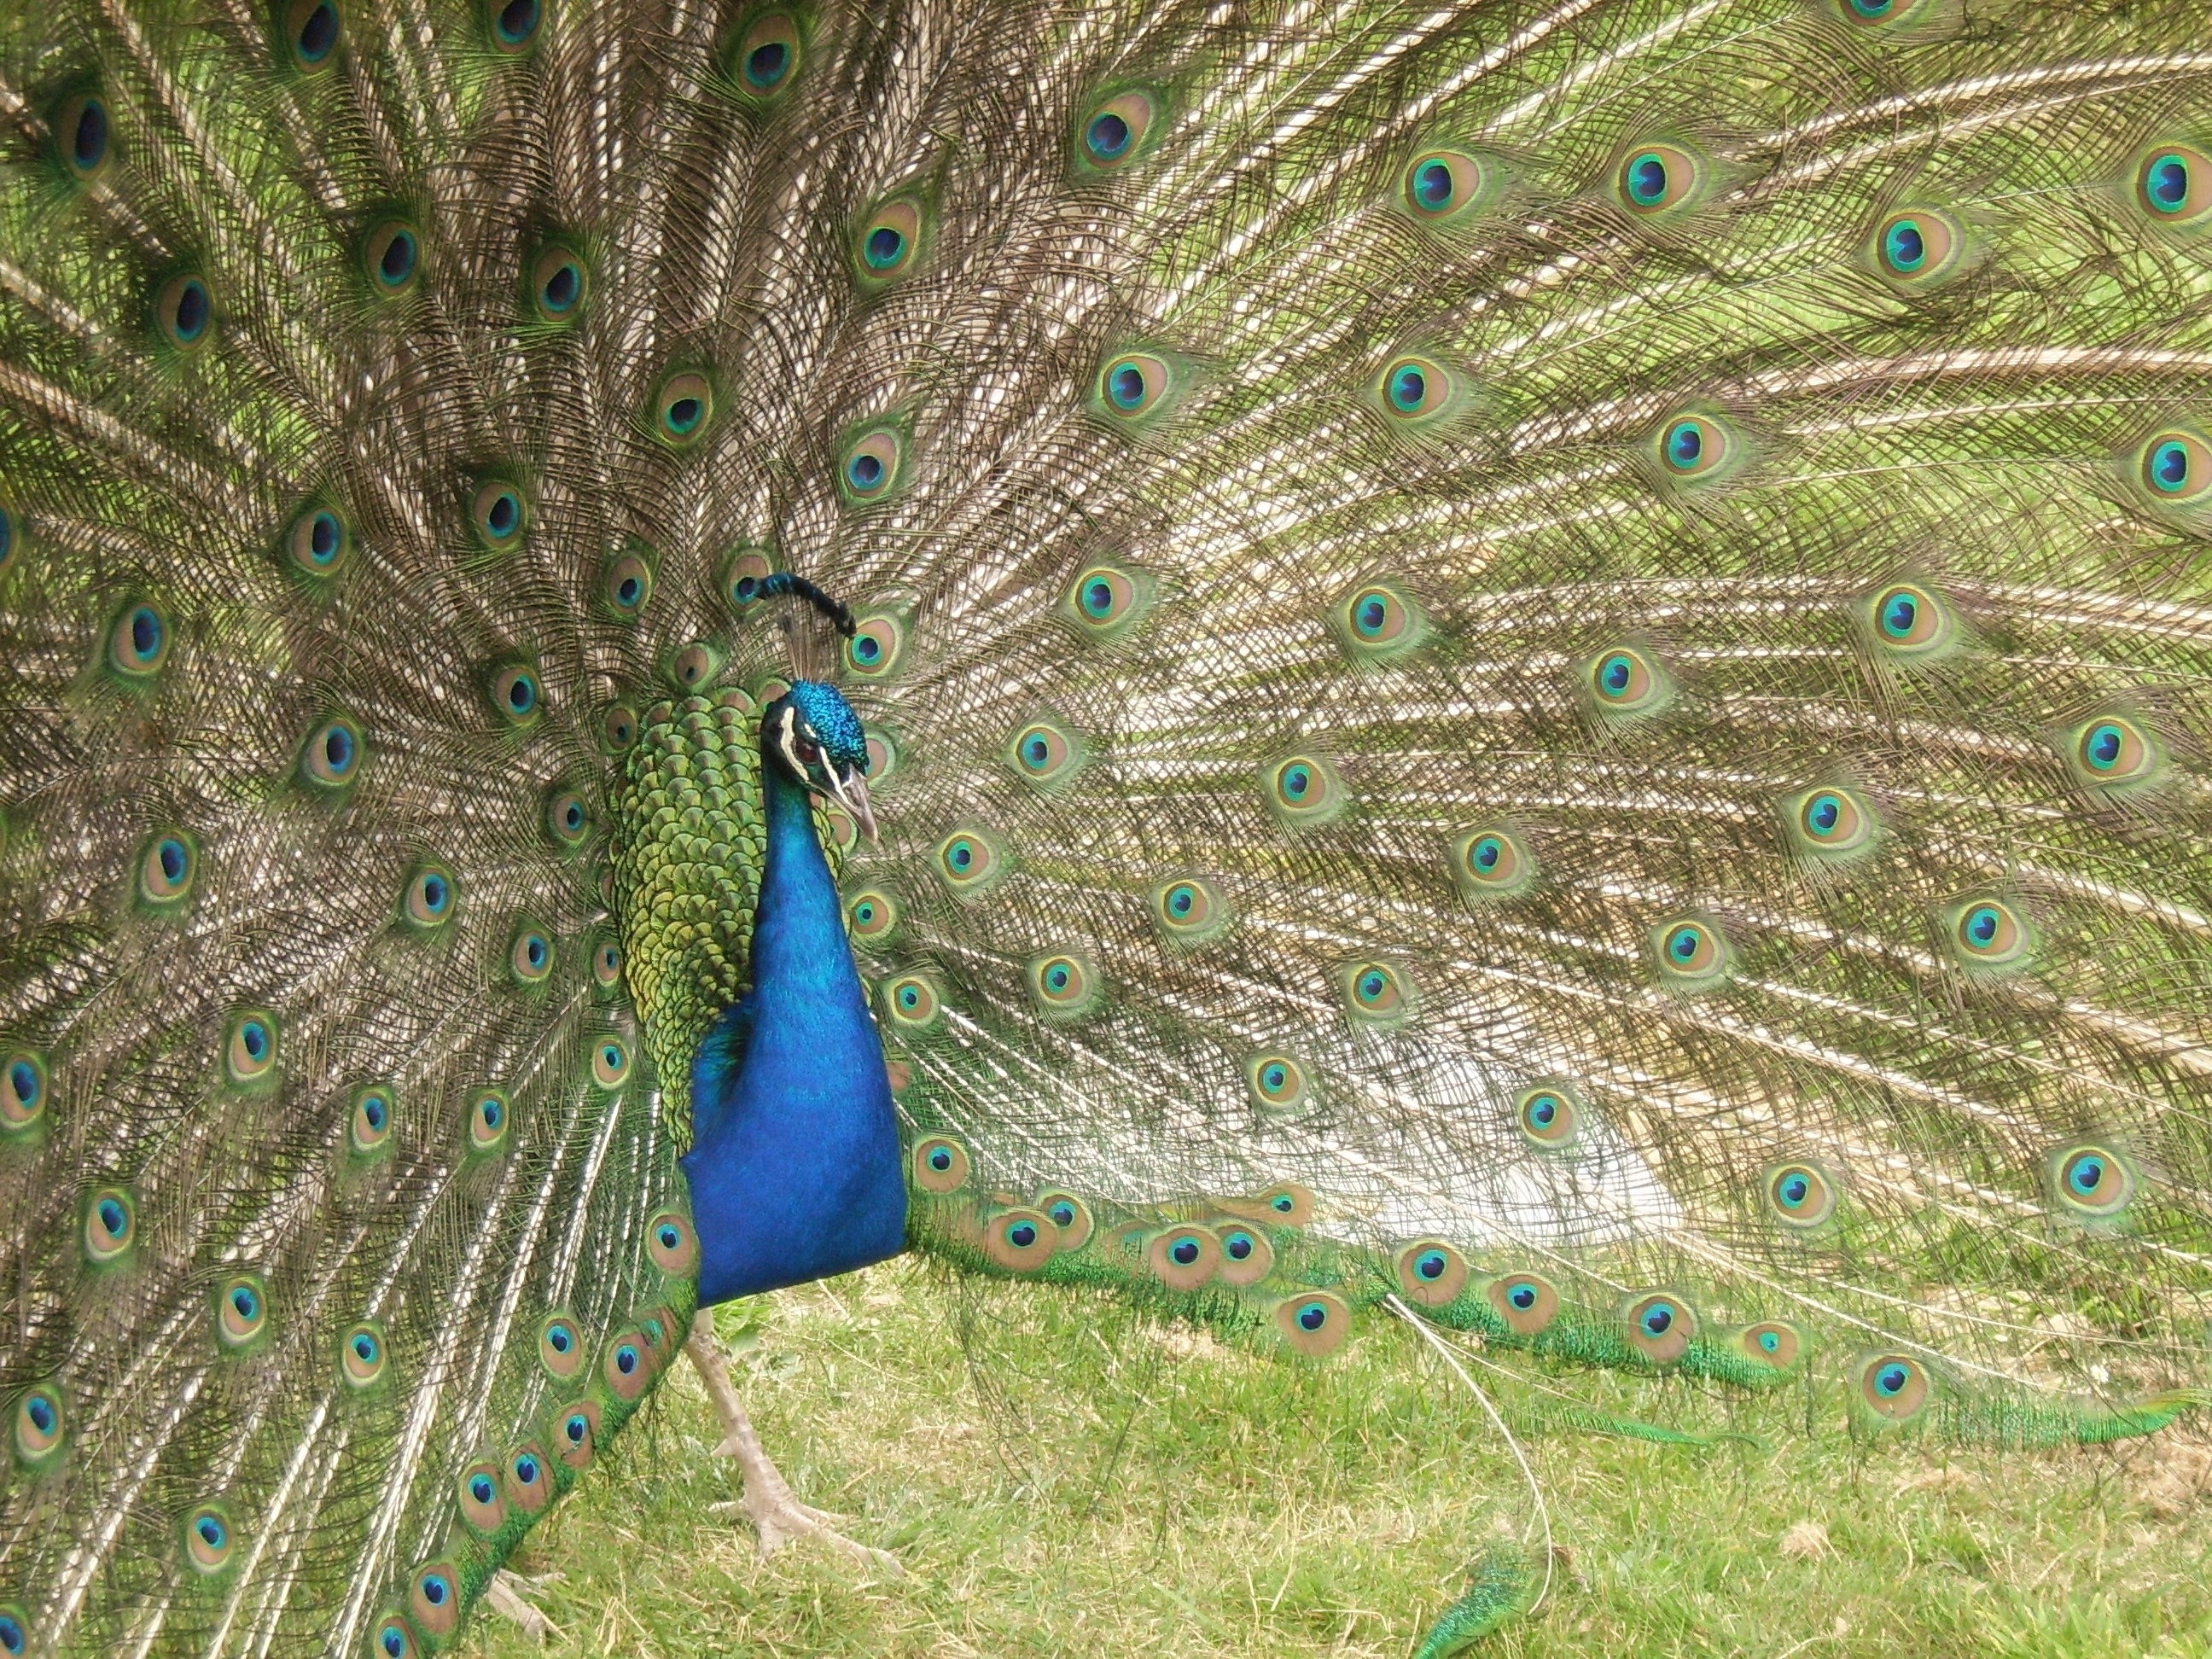
bird, wing, green, color, blue, fauna, peacock, eyes, feathers, tail, galliformes, vertebrate, peafowl, attractive, ecosystem, phasianidae